Pierre Marraud

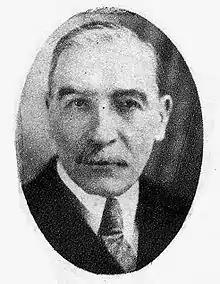
Pierre Marraud

Pierre Marraud was a French politician born in Port-Sainte-Marie, Lot-et-Garonne, 8 January 1861, died in Paris 13 March 1958.